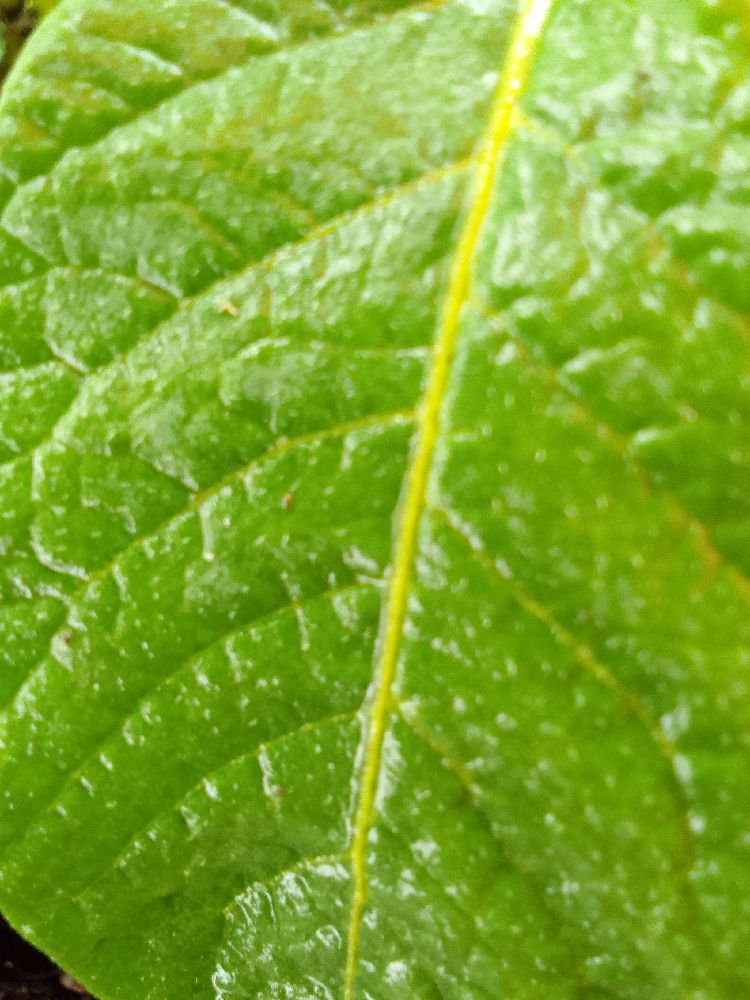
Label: Healthy